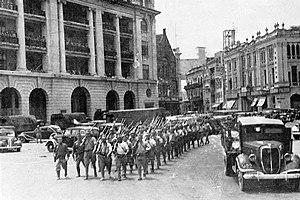
Slaget om Singapore / Efterspil
Sejrende japanske tropper marcherede gennem Fullerton Square.
"Slaget om Singapore blev udkæmpet i Sydøstasien under 2. verdenskrig, da Kejserriget Japan invaderede de Allieredes fæstning i Singapore. Singapore var den største britiske militærbase i Fjernøsten og fik tilnavnet ""Østens Gibraltar"". Kampene i Singapore varede fra den 8. til den 15. februar 1942.